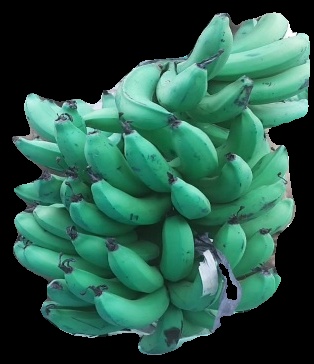
Variety: pachbale
Grade: grade3